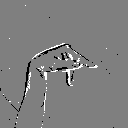
ASL letter: p